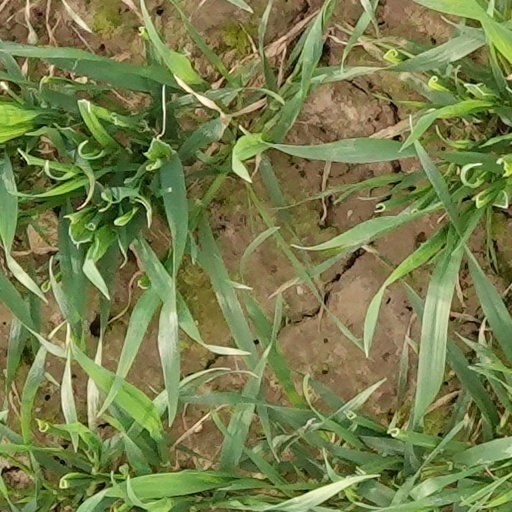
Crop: wheat